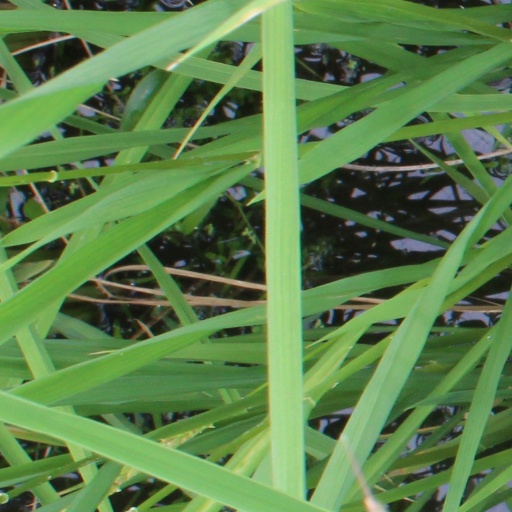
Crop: rice